2008 Vuelta a España, Stage 1 to Stage 11

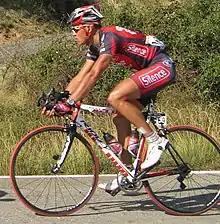
Stage 9 winner Greg Van Avermaet.

The race leader's team Astana again set a very fast pace at the head of the main field, such that it fractured into three large groups, with all the major GC contenders in the first group. Finally, after 60 kilometers and close to two hours in the saddle, a 12-man group broke free, attaining an advantage of close to seven minutes. The best-placed man in the breakaway, Euskaltel-Euskadi rider Egoi Martínez, threatened the overall lead of Levi Leipheimer as he was 6' 41" back at the beginning of the day. Team CSC Saxo Bank and Caisse d'Epargne tried to pull the main field along fast enough so that the time gap to the breakaway would be small enough that Leipheimer's Astana Team would have to work to keep him in gold, but the strategy didn't work. Astana eventually retook the pace and willfully let the time gap go low enough so that when all was done at the day's end, Martínez had taken enough time back to become the new holder of the golden jersey. This move was criticized the next day by several local newspapers.